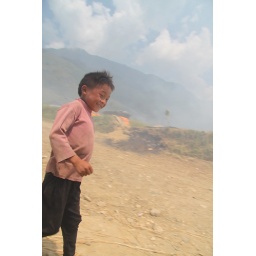
Boy running in the mountain during rice fields burning